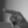
ASL letter: P